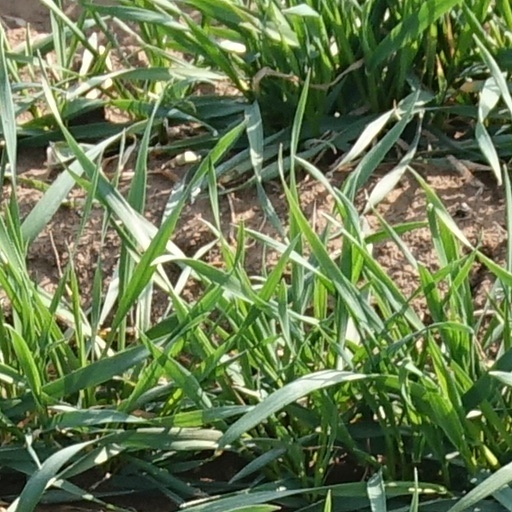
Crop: wheat